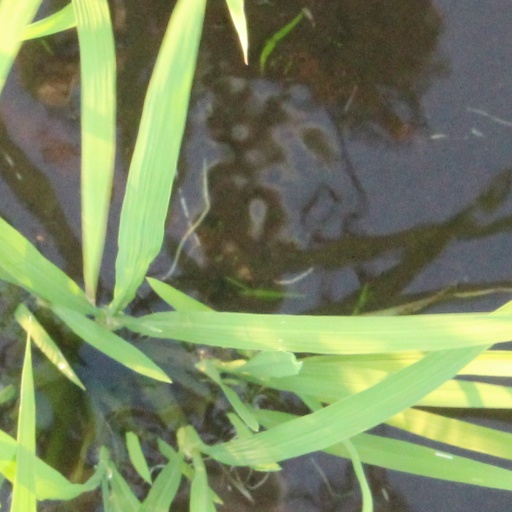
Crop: rice